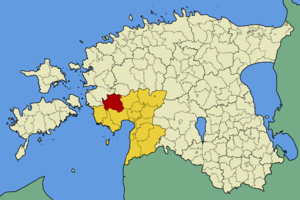
La Halinga de Koonga est une municipalité rurale d'Estonie située dans le Comté de Pärnu. Elle s'étend sur une superficie de 438 km² et a 1 044 habitants au 1ᵉʳ janvier 2012.